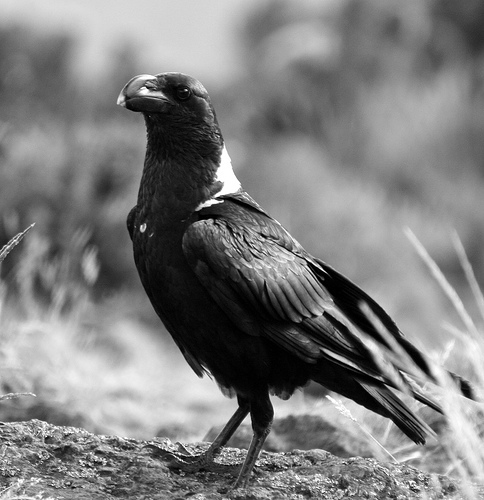
a large black bird with a humped bill and a white patch on the nape.
a black crow-like bird with white nape and stubby beak.
this bird is black and white in color, with a strange beak and a black eye ring.
all black bird with gigantic black bill
this bird is black in color with a black beak, and black eye rings.
this bird has wings that are black with long black legs
this is a completely black bird with a thick short beak that curves down.
this bird has wings that are black and has a white nape
this bird has a dark black breast and a downward pointed bill
this medium sized bird has a large black bill, black body, and white feathers on its nape.
Species: White Necked Raven